Bacoor

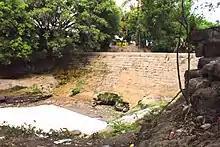
The Molino Dam was built during the Spanish period to divert water for farm irrigation.

Bacoor is strategically located at the gateway to Metro Manila. A sub-urban area, the city is located from Imus and southwest of Manila, on the southeastern shore of Manila Bay, at the northwest portion of the province with an area of 52.4 square kilometers.